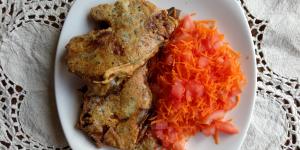
marineras de higado